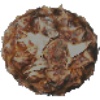
Label: pineapple